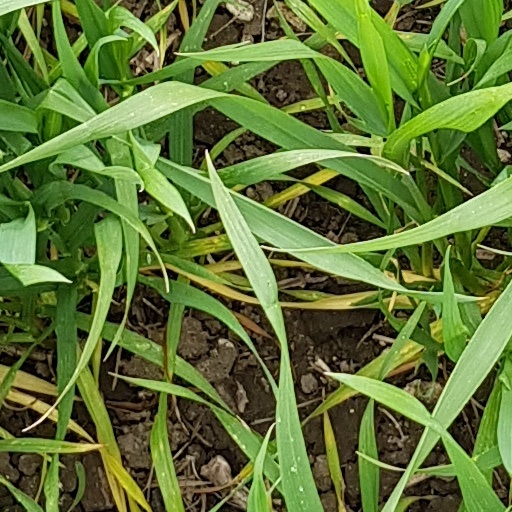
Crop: wheat